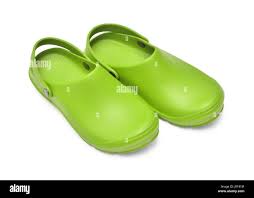
Label: Clog